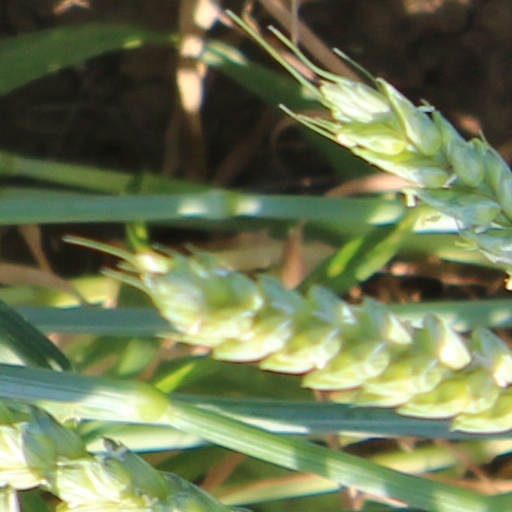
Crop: wheat